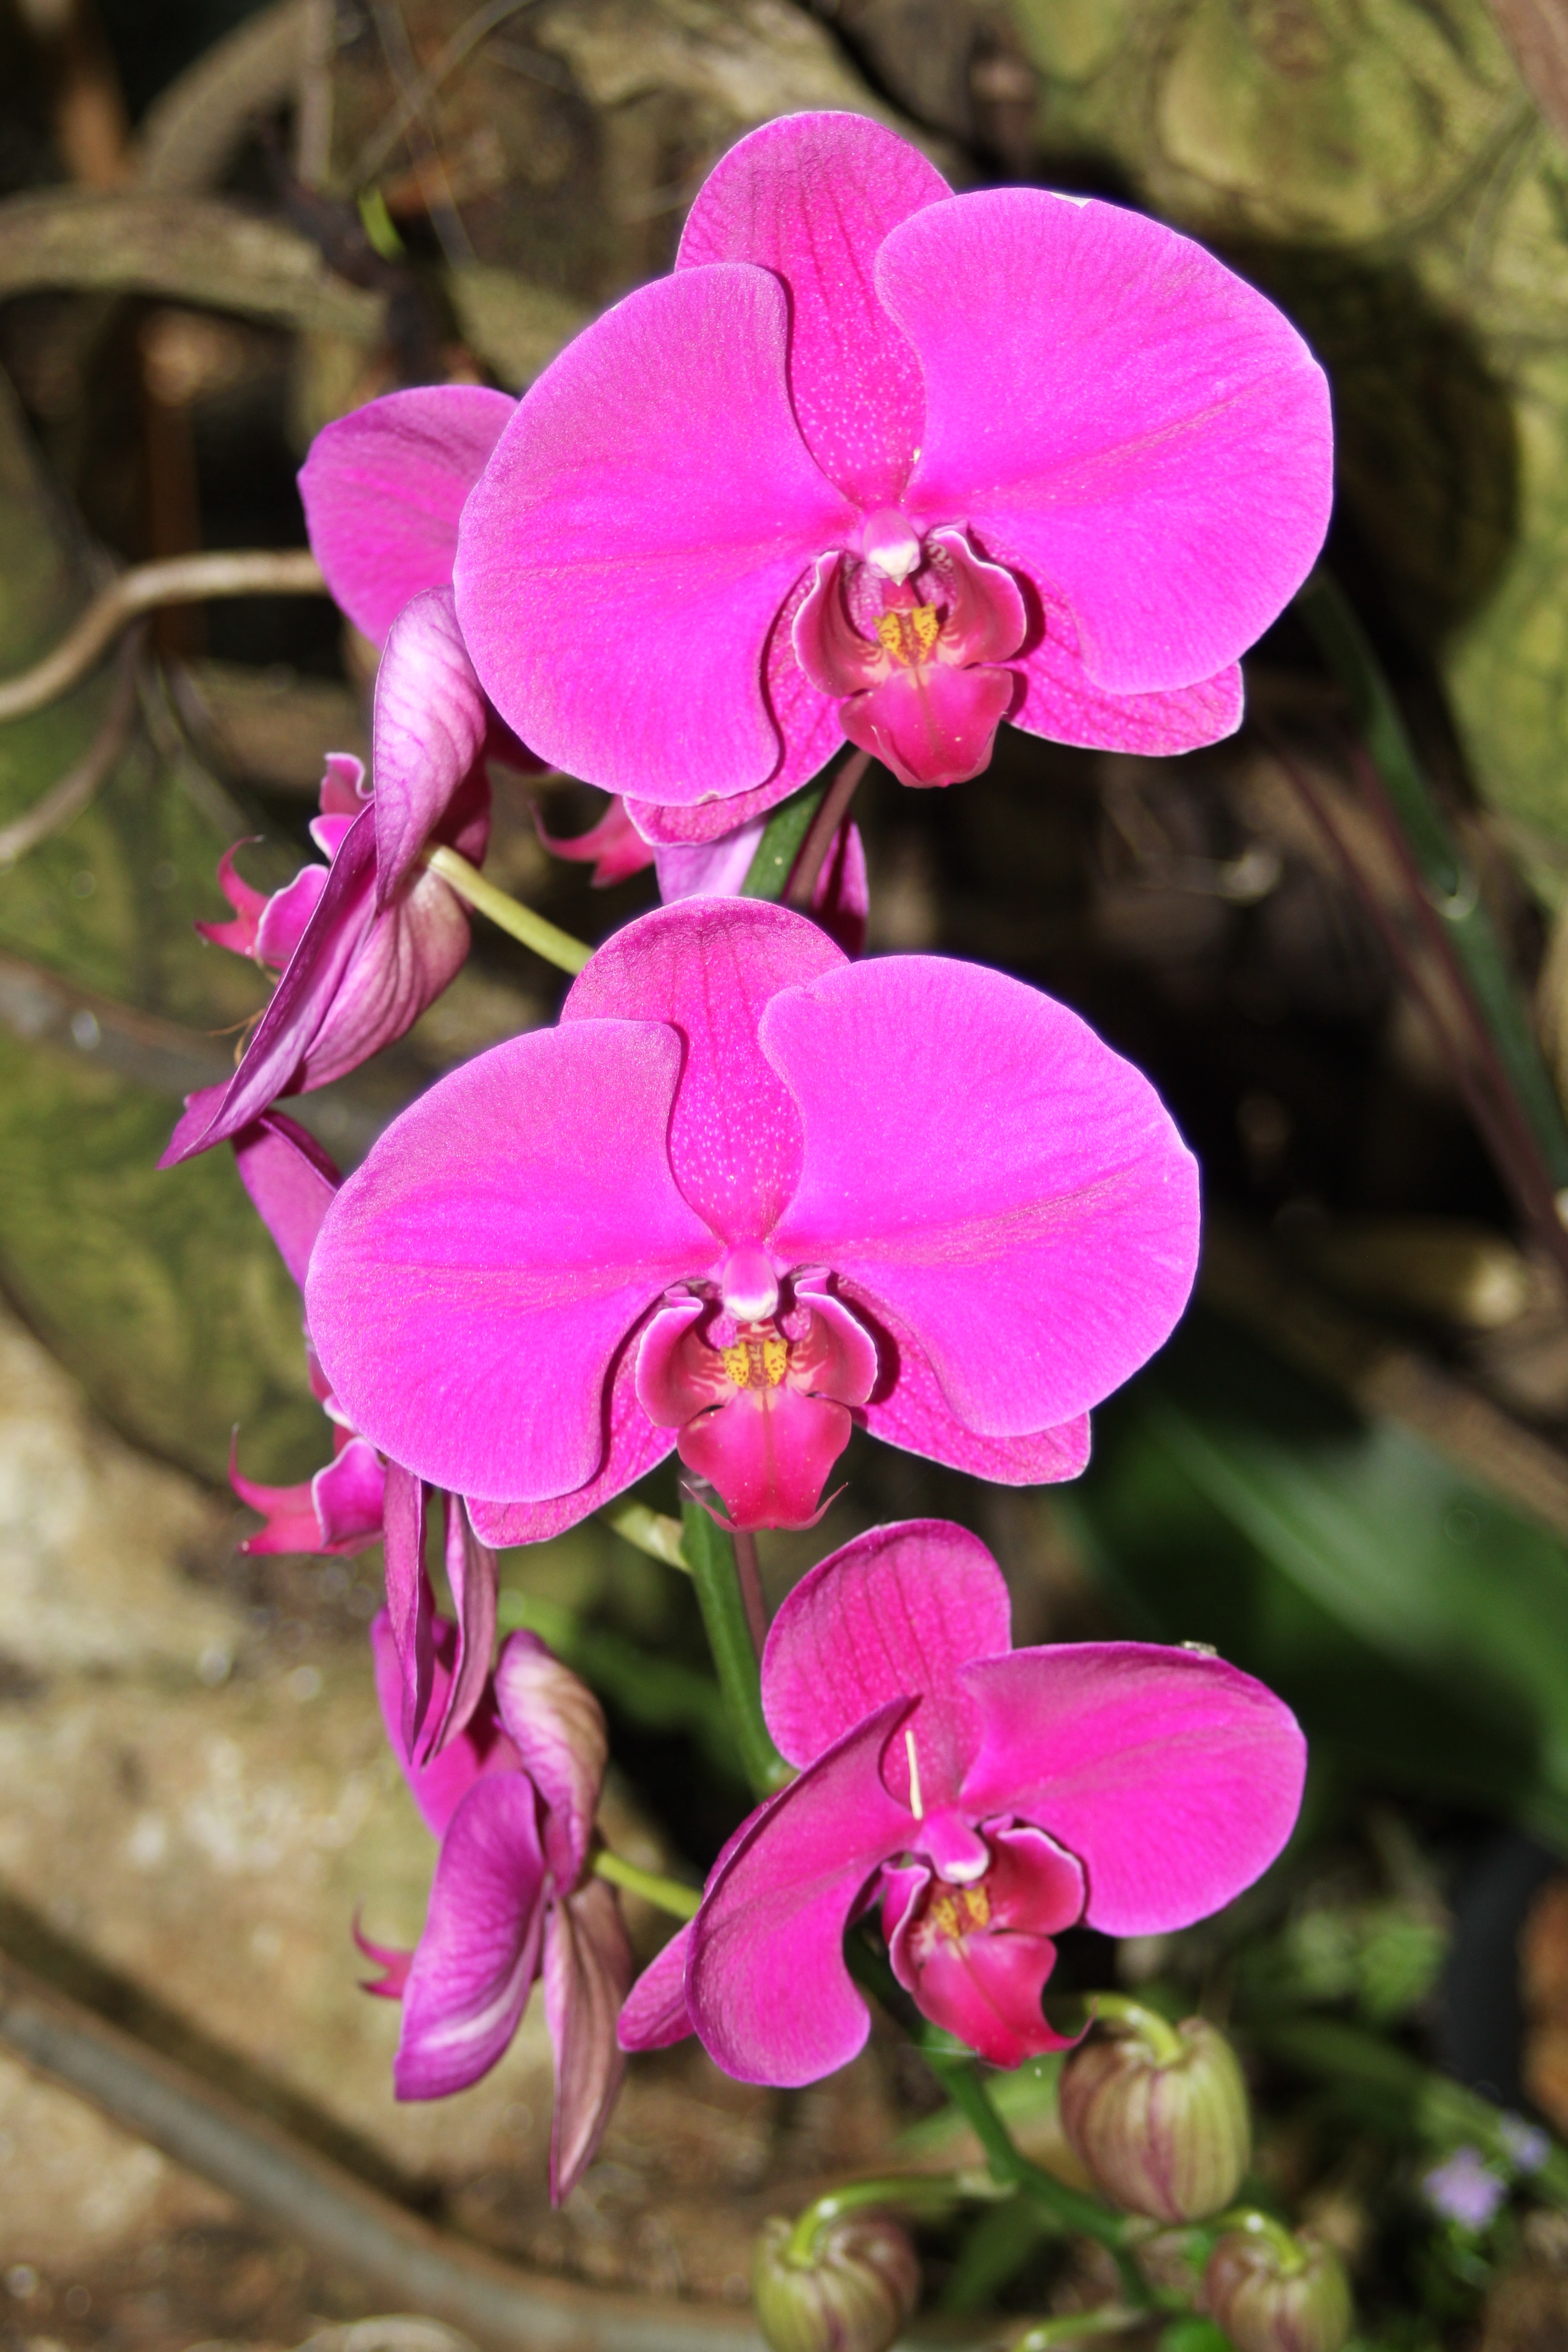
blossom, plant, flower, petal, botany, pink, flora, orchid, wildflower, macro photography, flowering plant, land plant, moth orchid, violet family, everlasting sweet pea